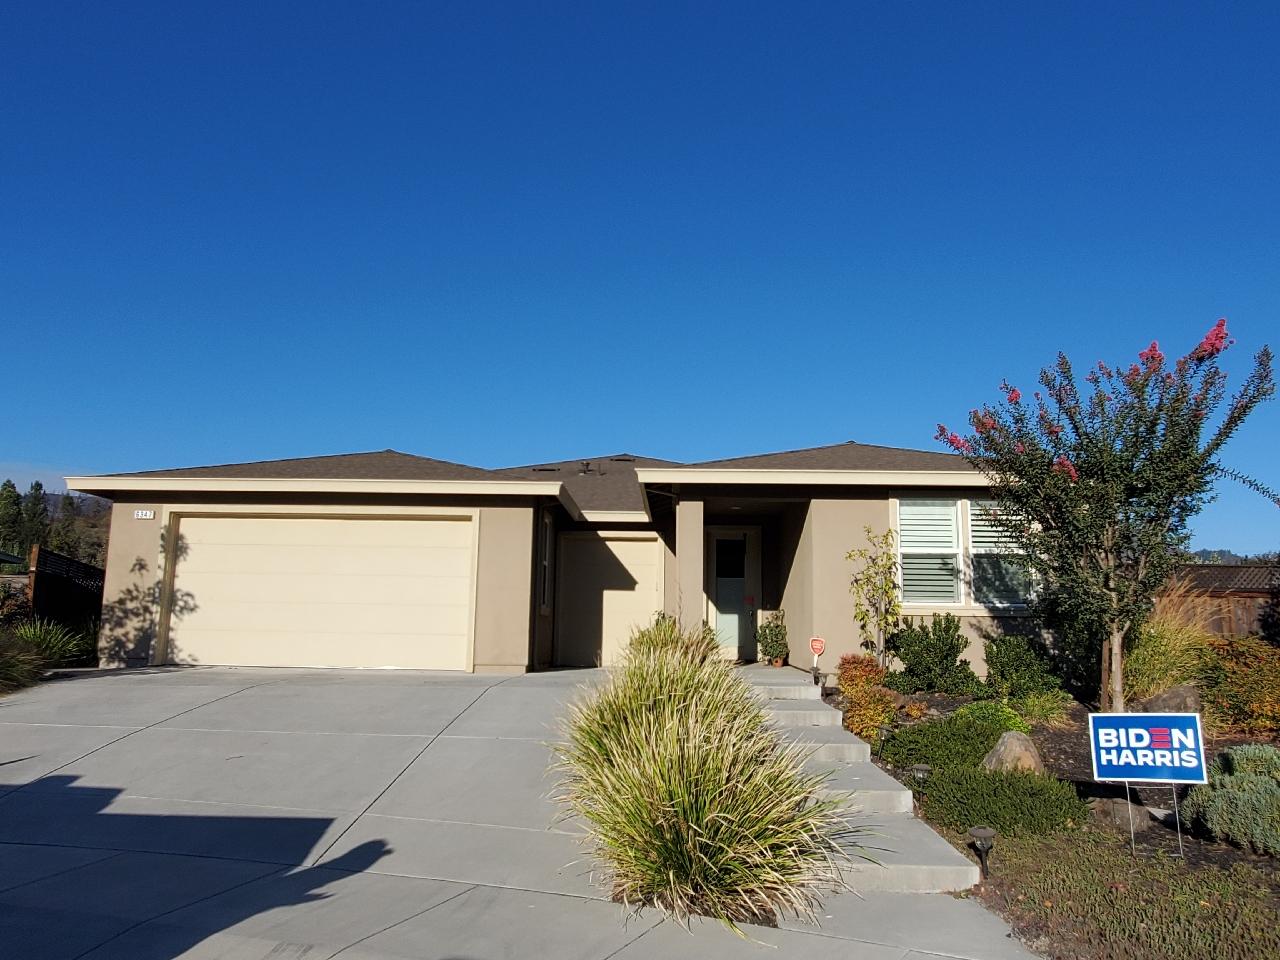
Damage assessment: no_damage